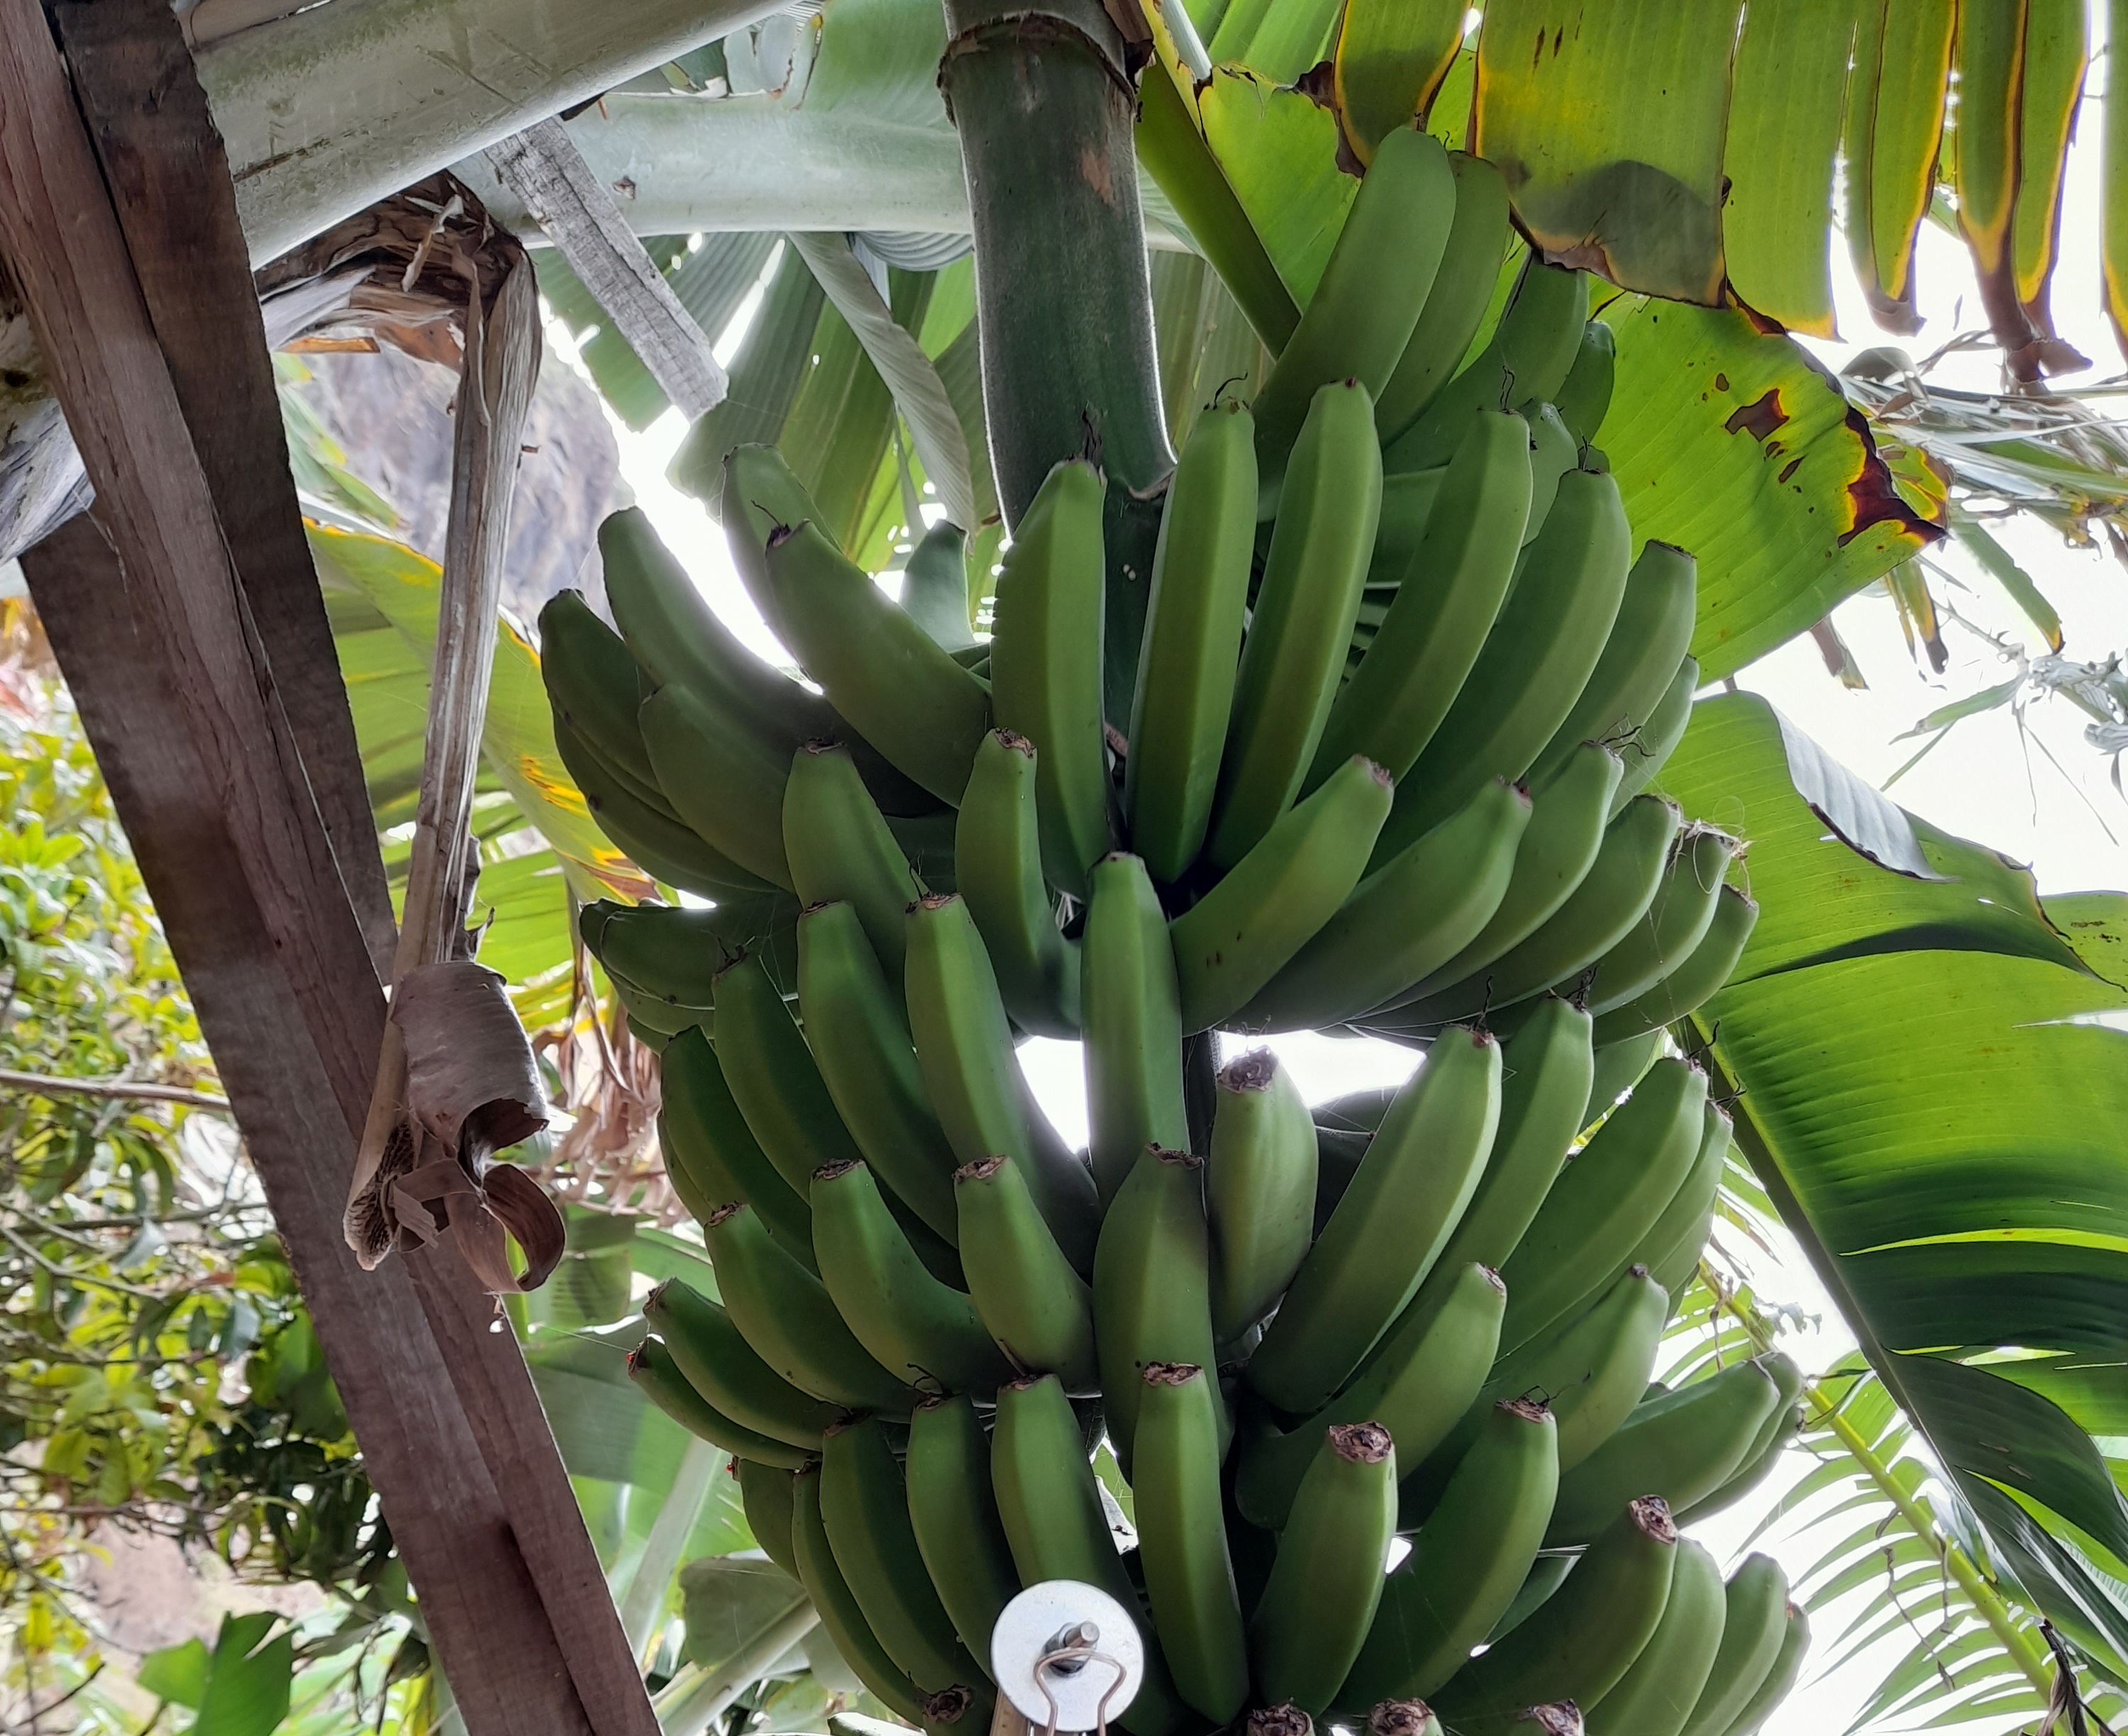
Label: Keep